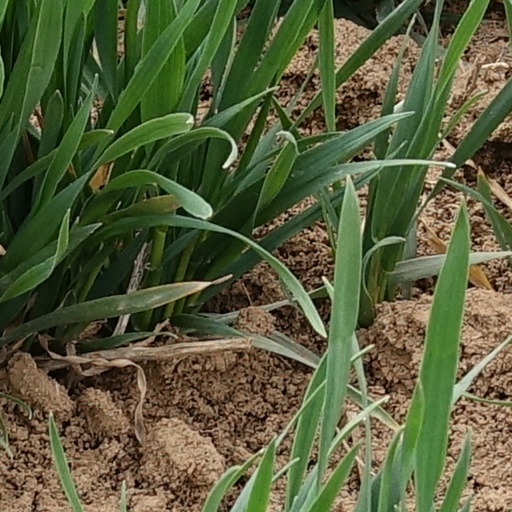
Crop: wheat